Marendaz Special

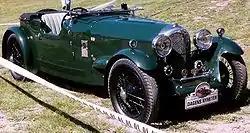
Marendaz Special 13/70 2-Seater Sports 1932

Marendaz cars were made in Brixton Road, London SW9, England from 1926 to 1932 and in Maidenhead, Berkshire, England from 1932 to 1936. They were sold as Marendaz Specials.